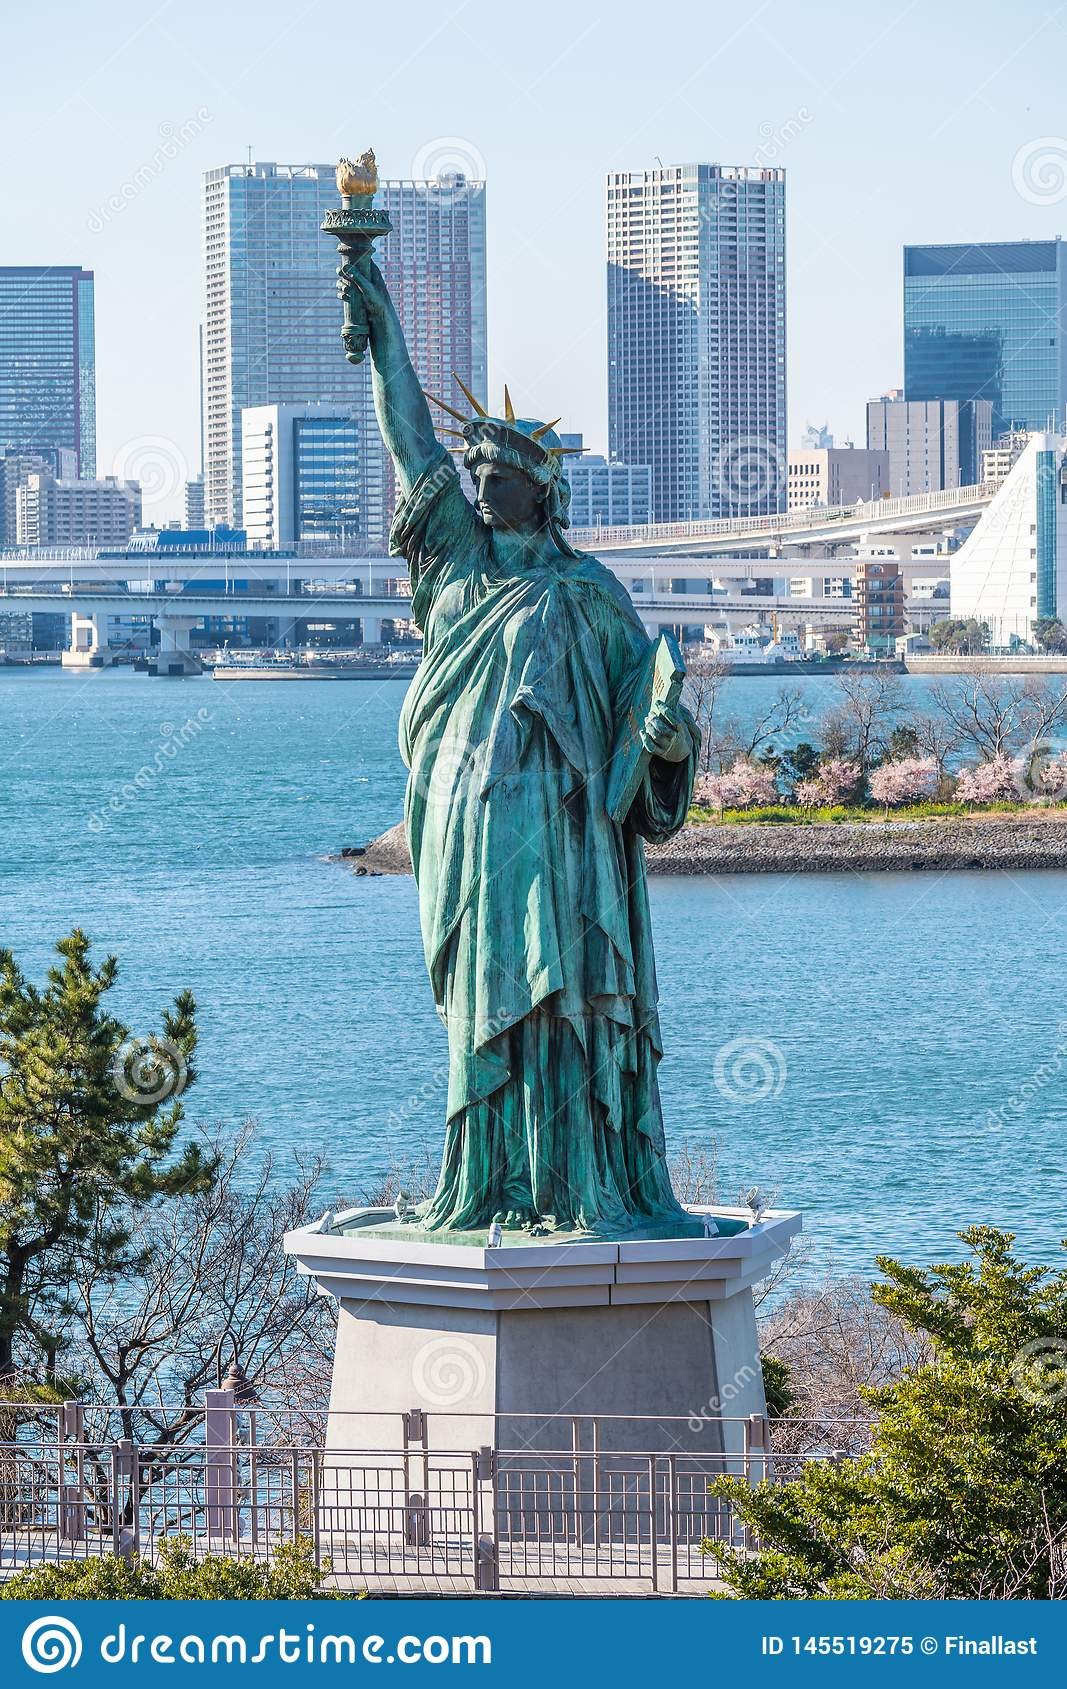
Landmark: Statue of Liberty